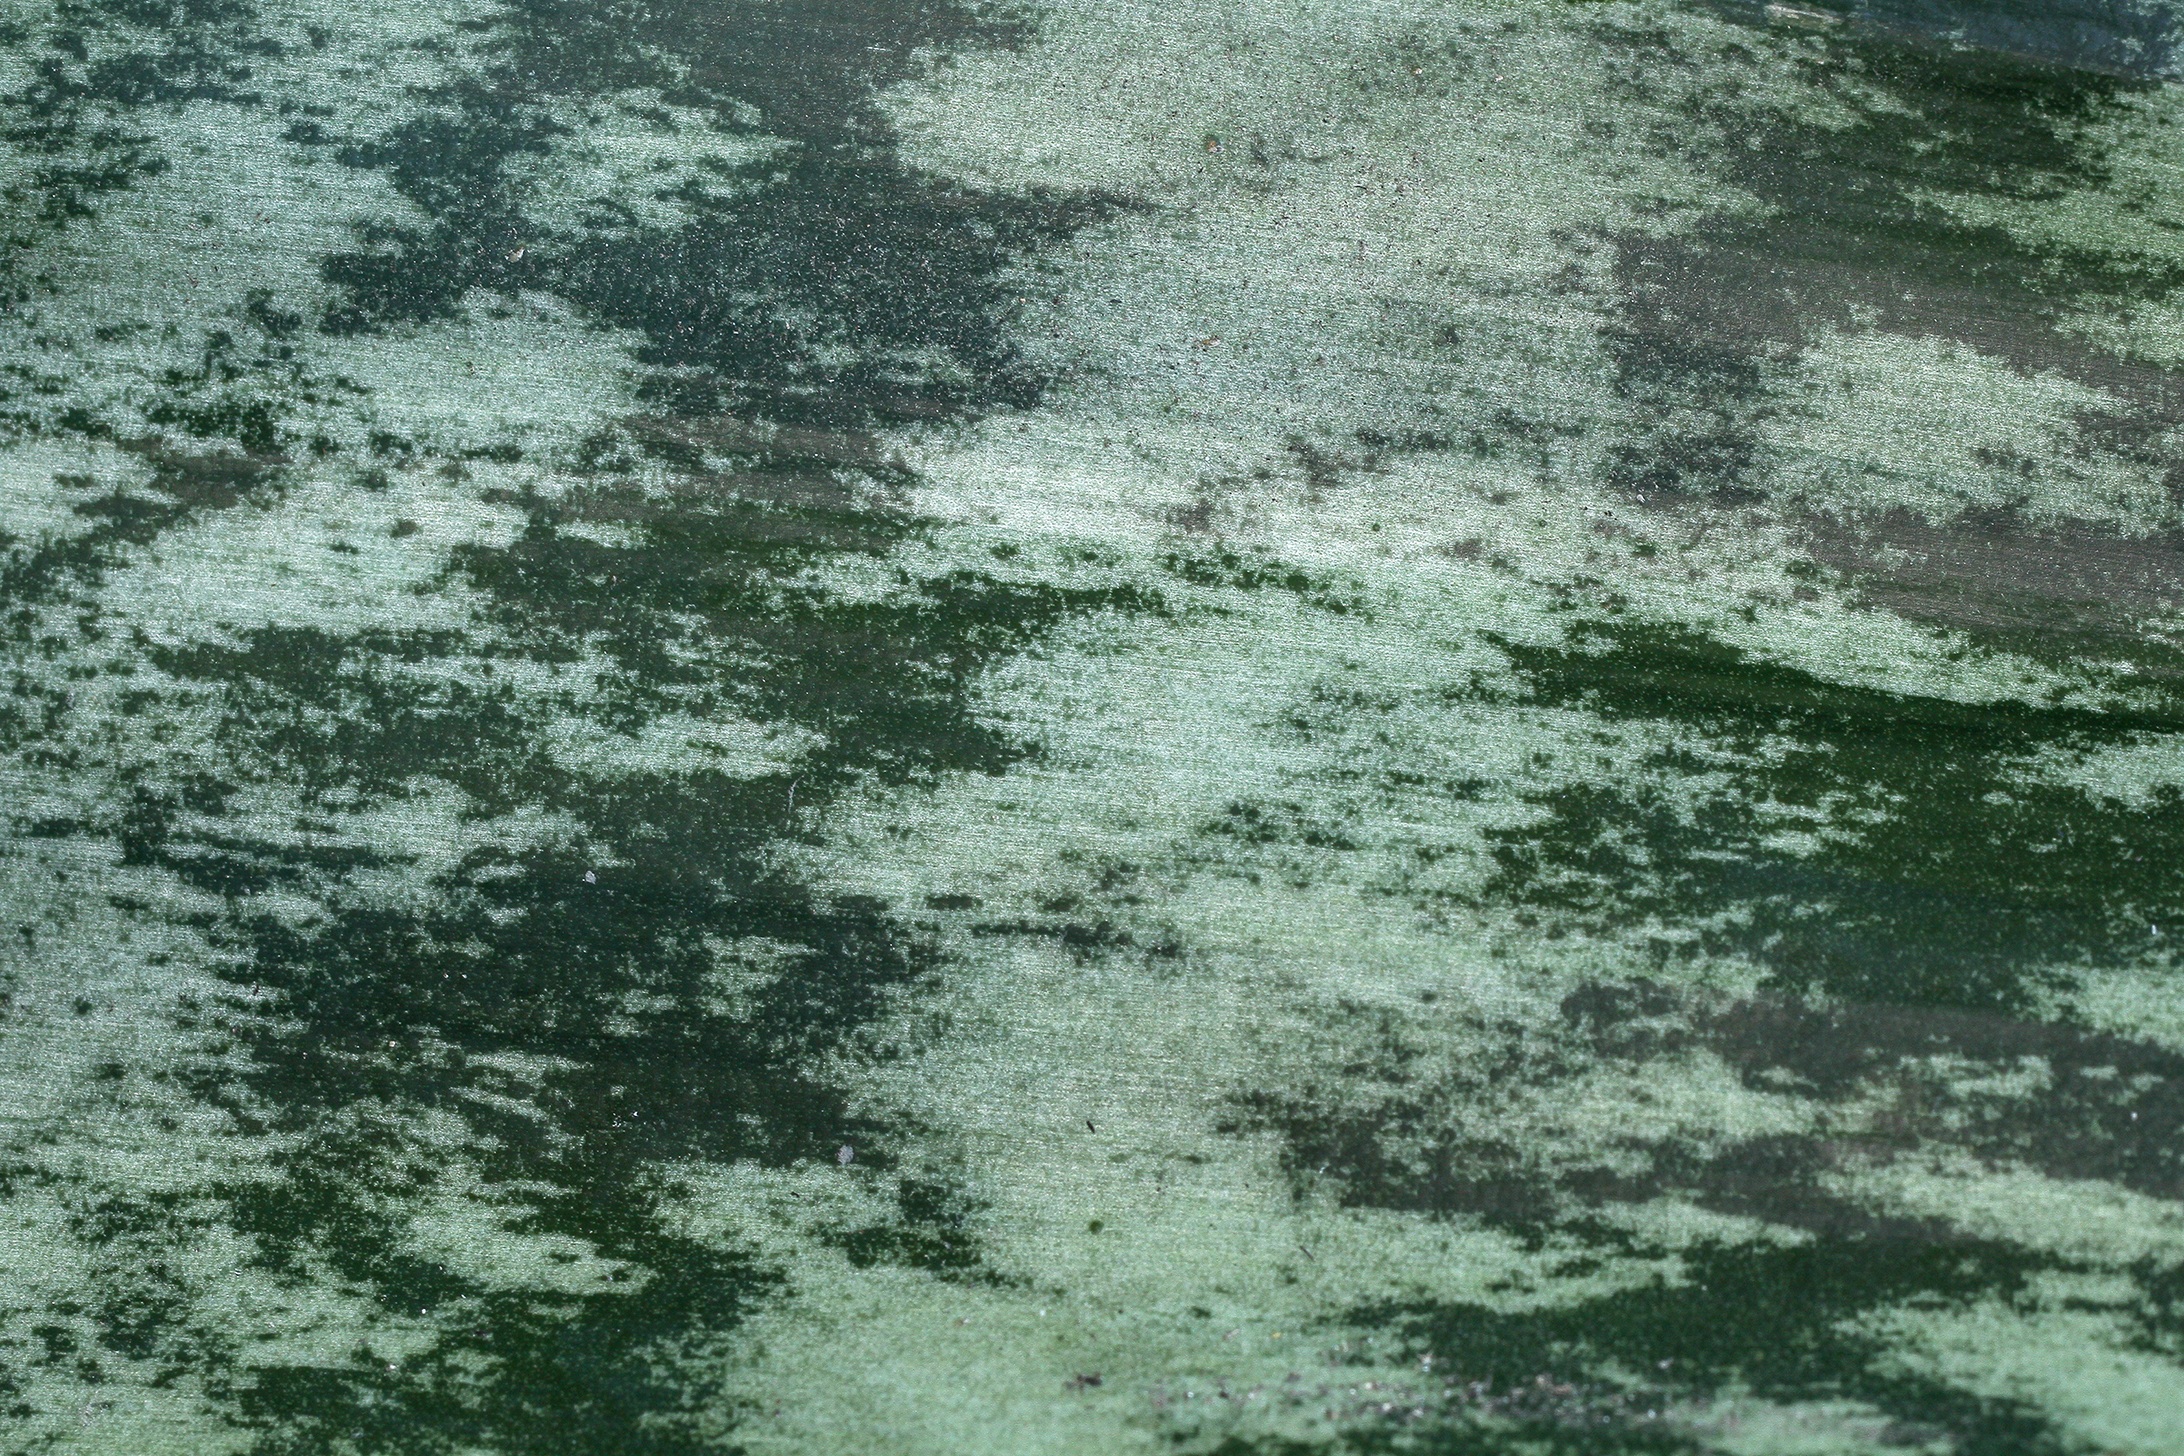
grass, plant, texture, leaf, pattern, green, soil, flooring